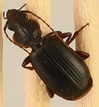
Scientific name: Cymindis cribricollis
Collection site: Yellowstone National Park NEON (YELL), plot YELL_011